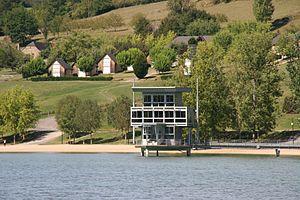
Le lac du Causse est une étendue d'eau douce française due à un barrage sur la Couze, située dans le département de la Corrèze, en région Nouvelle-Aquitaine.